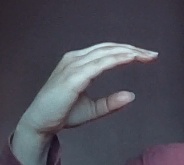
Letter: jeem